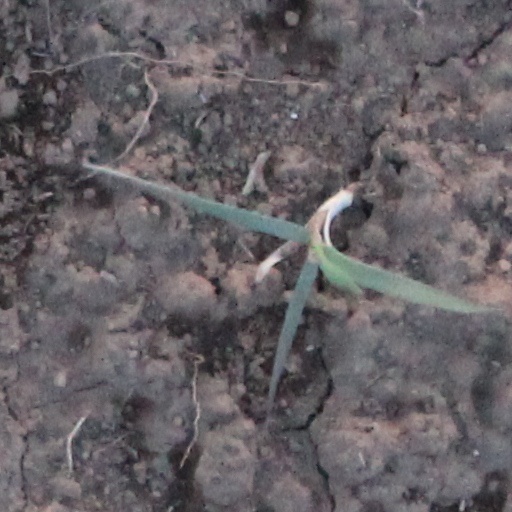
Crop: wheat